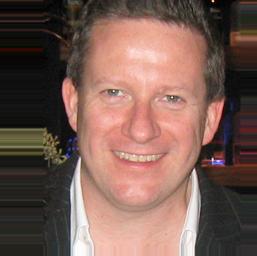
Age: 45